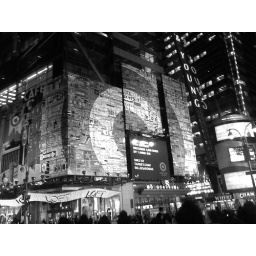
Time square, target sign in black and white.